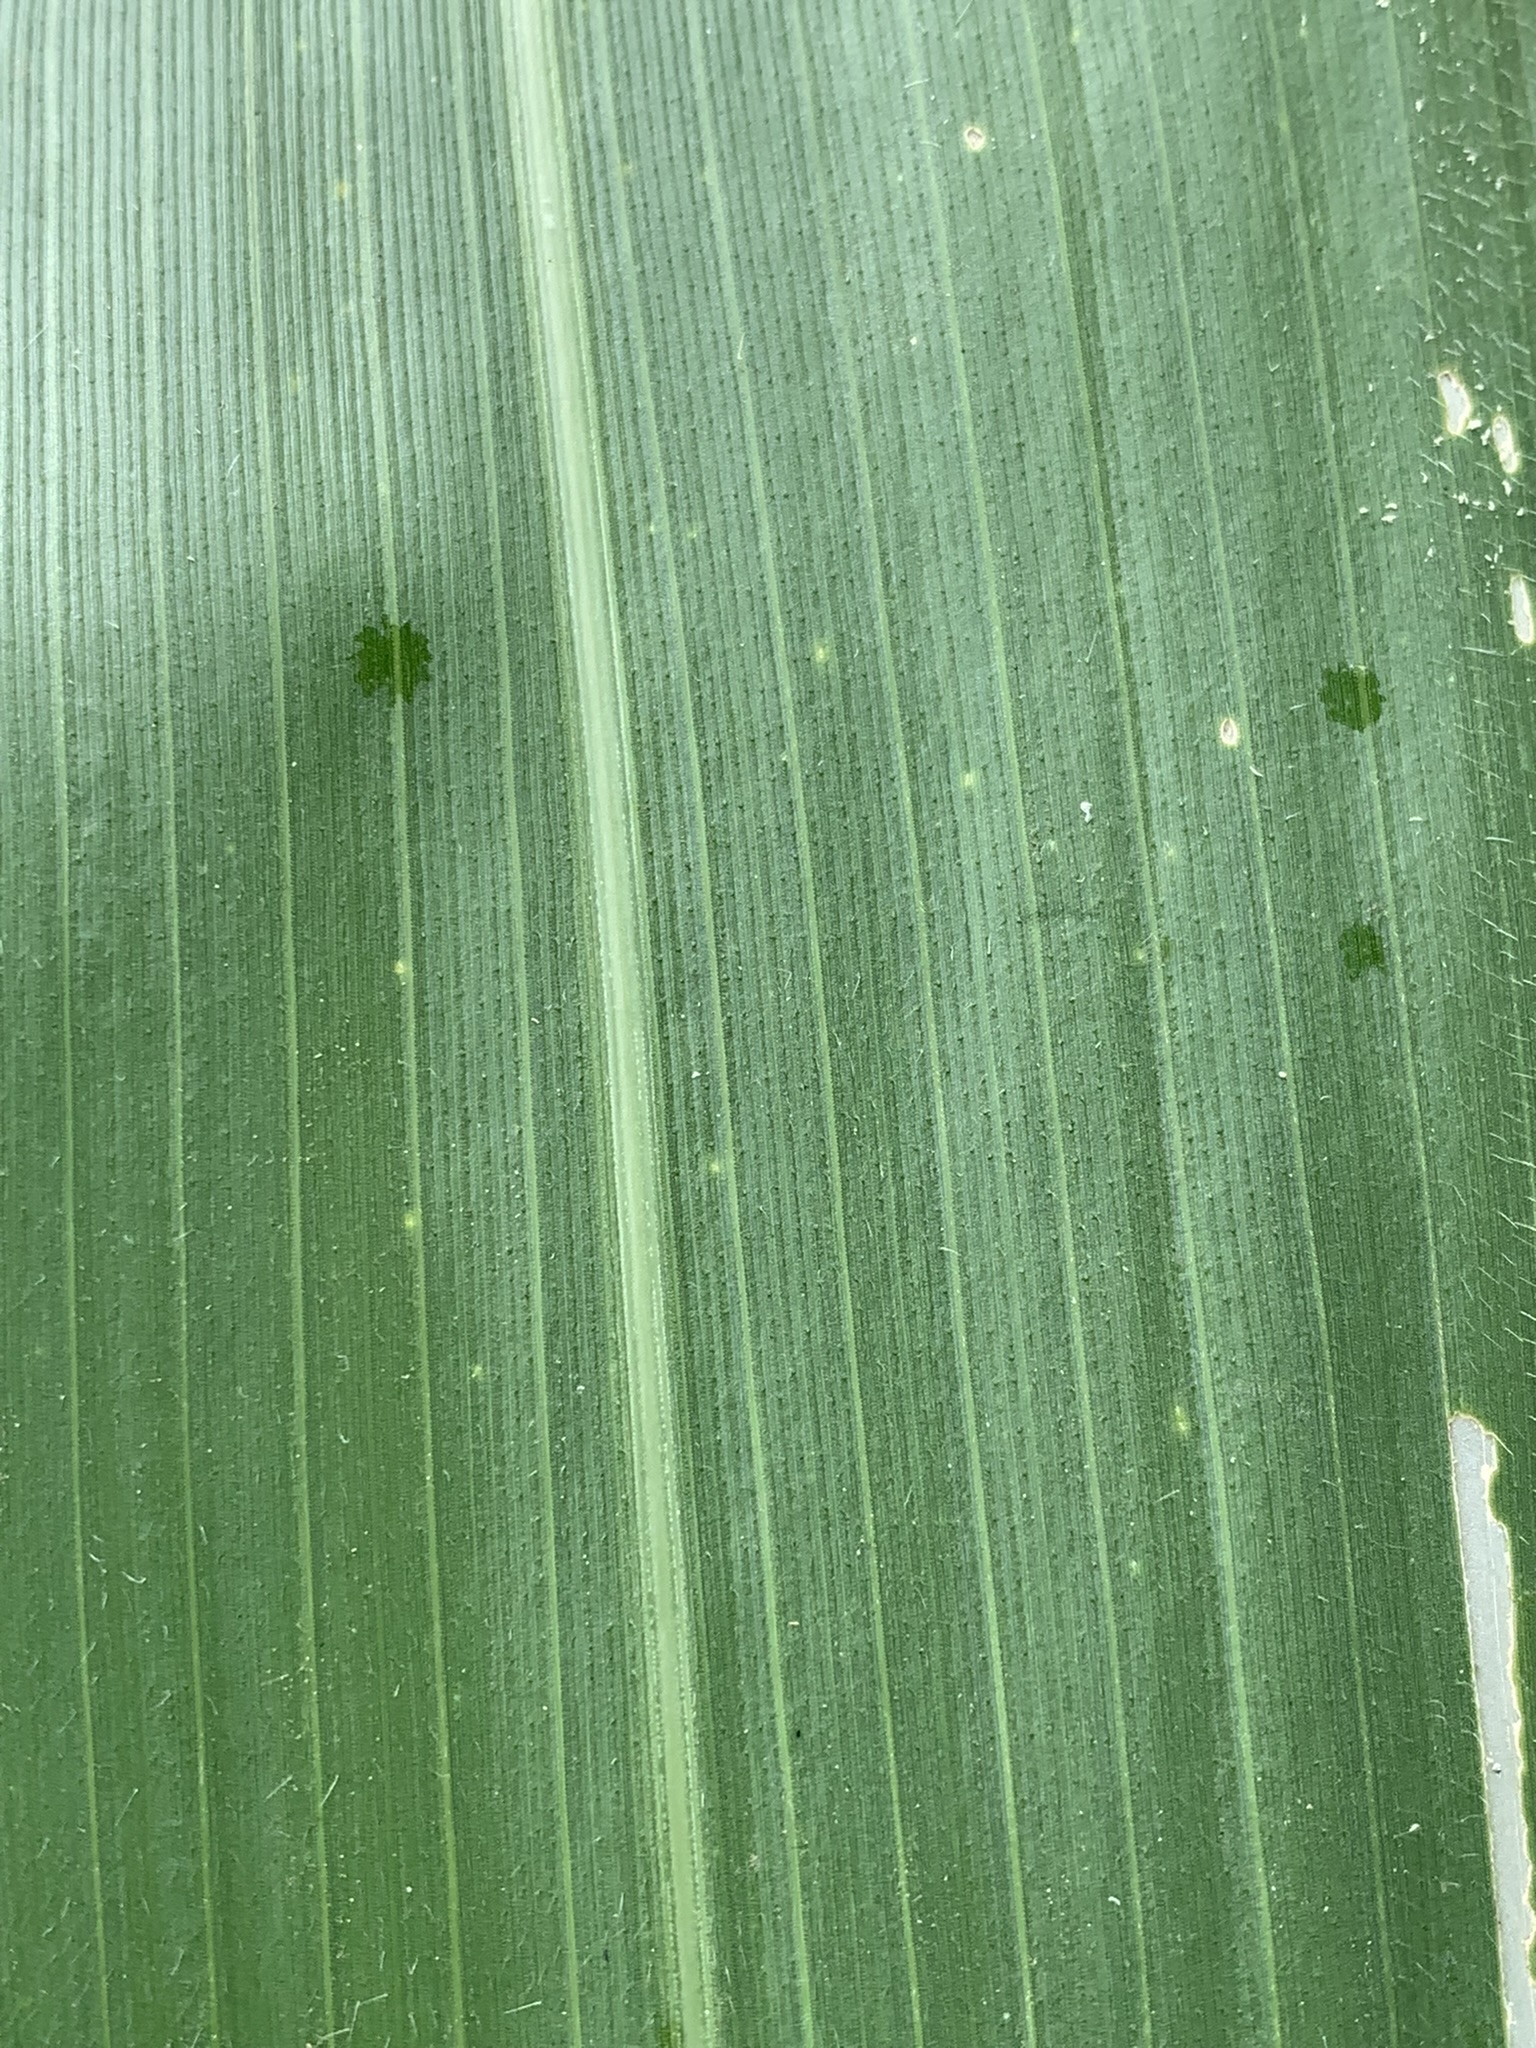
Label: Healthy